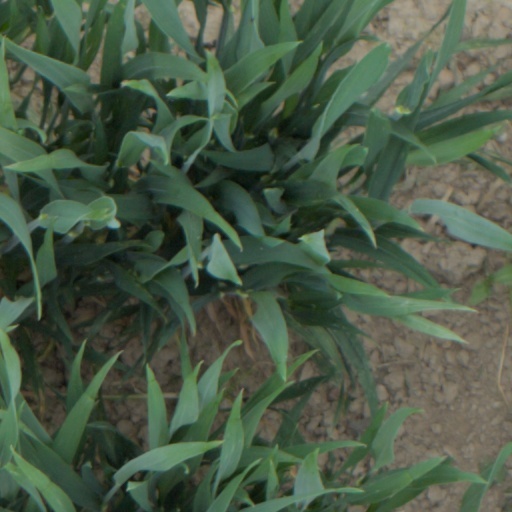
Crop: wheat